Speech science

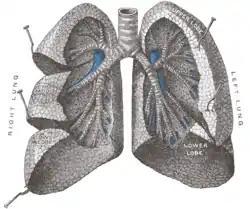
The cartilaginous passageways (the bronchi and bronchioles) of the lungs.

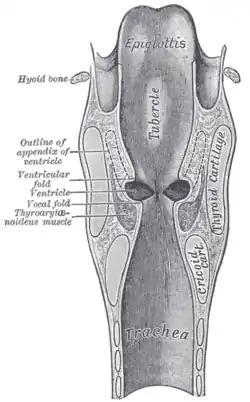
Coronal section of larynx and upper part of trachea.

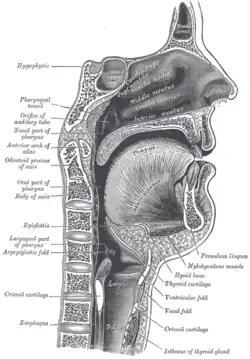
Sagittal section of nose mouth, pharynx, and larynx.

The production of speech is a highly complex motor task that involves approximately 100 orofacial, laryngeal, pharyngeal, and respiratory muscles. Precise and expeditious timing of these muscles is essential for the production of temporally complex speech sounds, which are characterized by transitions as short as 10 ms between frequency bands and an average speaking rate of approximately 15 sounds per second. Speech production requires airflow from the lungs (respiration) to be phonated through the vocal folds of the larynx (phonation) and resonated in the vocal cavities shaped by the jaw, soft palate, lips, tongue and other articulators (articulation).